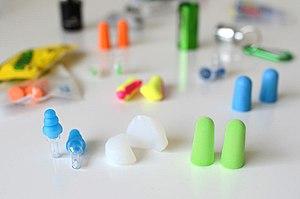
La misophonie est un trouble neuropsychique rarement diagnostiqué mais commun, caractérisé par des états psychiques fort désagréables déclenchés par des sons spécifiques. L'intensité des sons peut être élevée ou faible.